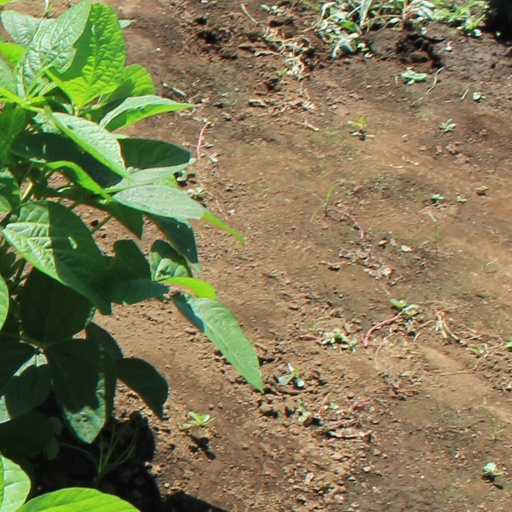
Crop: soybean